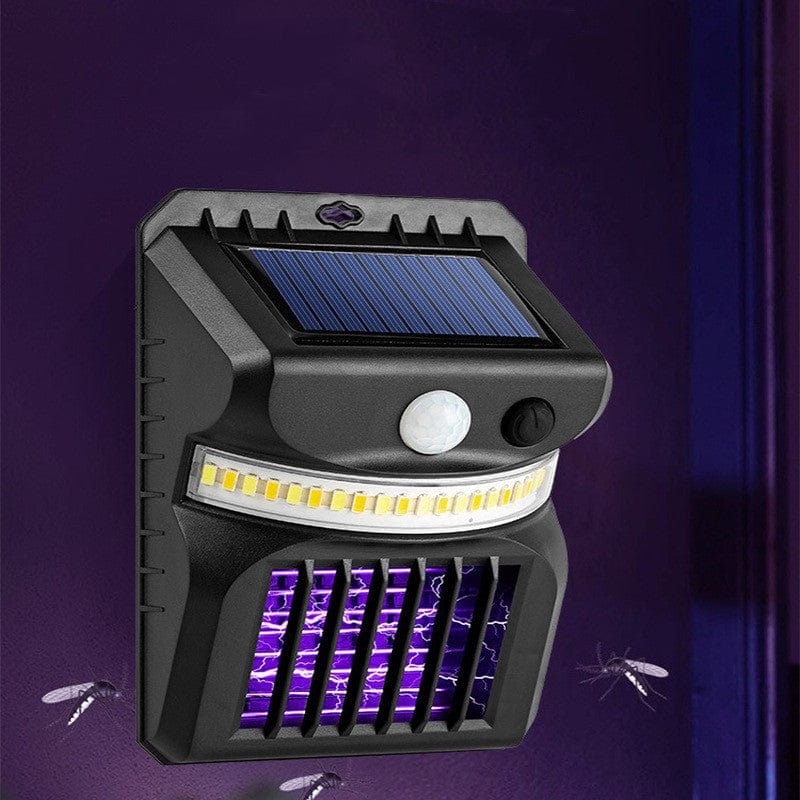
BuzzGuard Solar | Myggavvisande LED-lampa för utomhusbruk
Solenergid Mållamp för Myggmedel med Rörelsesensor Skydda dina utomhusutrymmen med BuzzGuard Solarlampa , en dubbelfunktionell myggmedels- och rörelsesensande LED-lampa. Designad för att hålla ditt hem fritt från myggor medan den ger pålitlig belysning, är denna solenergidämpare ett viktigt tillskott till trädgårdar, uteplatser och gångvägar. Varför Välja BuzzGuard Solarlampa? Dubbelfunktionell Design – Fungerar både som myggdödare och som en rörelsesensande lampa. Solenergid Effektivitet – Laddar under dagen och ger pålitlig belysning på natten. Avancerad Myggkontroll – UV-ljus attraherar och eliminerar myggor med ett elektriskt nät. Rörelsesensorteknologi – Tänder automatiskt när rörelse upptäckts för ökad säkerhet. Väderbeständig Konstruktion – IP65 vattentålig klassning säkerställer hållbarhet under olika utomhusförhållanden. Specifikationer Vikt: 170,9 g Laddningsmetod: Drivs av solenergi Egenskaper: Myggdödare, rörelsesensor, LED-belysning Vad Finns i Lådan? 1x BuzzGuard Solenergi Myggmedelslampa
Brand: Carvallo
Category: Home & Garden > Household Supplies > Pest Control > Pest Control Traps > Electric Traps